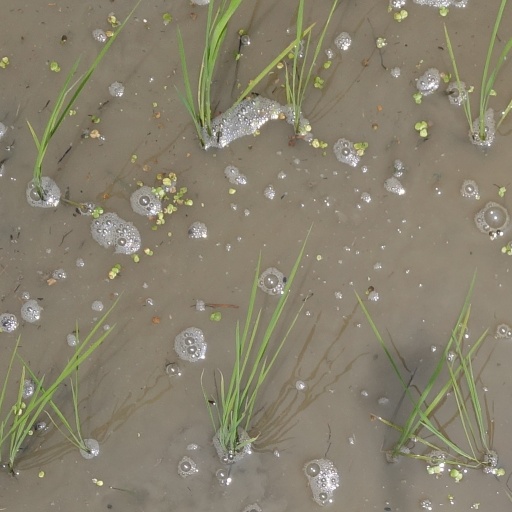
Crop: rice